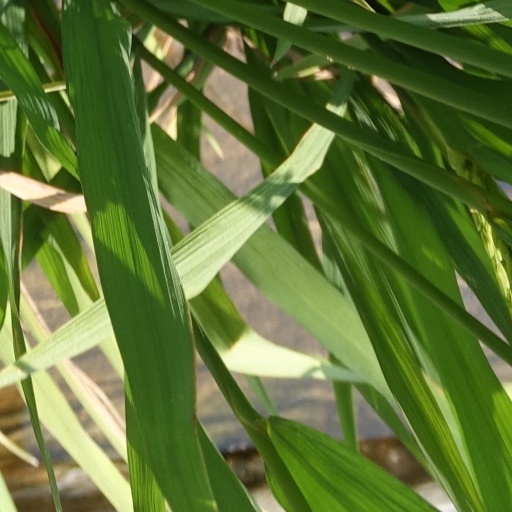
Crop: rice